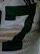
Number: 7